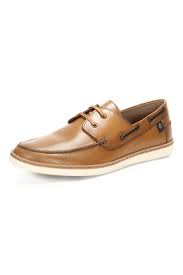
Label: Boat